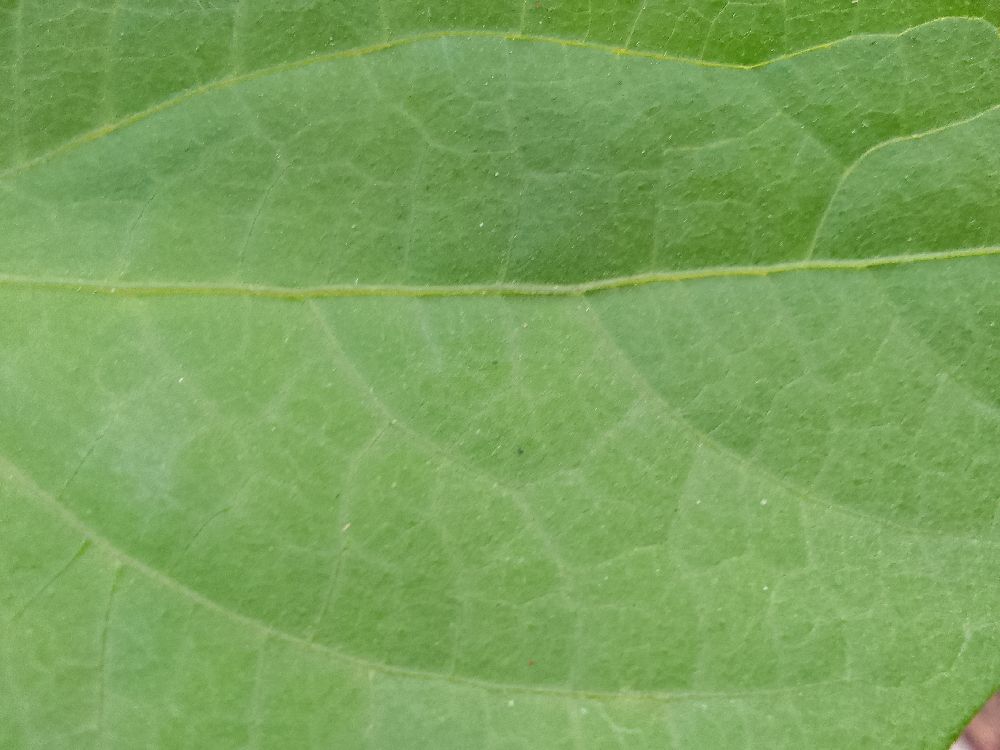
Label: healthy